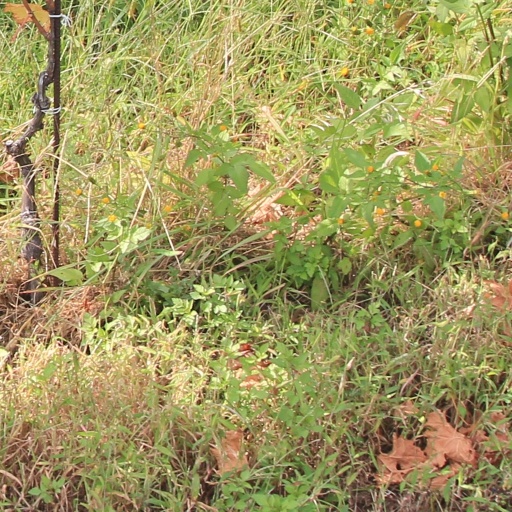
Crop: grape